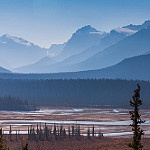
Scene: Outdoor